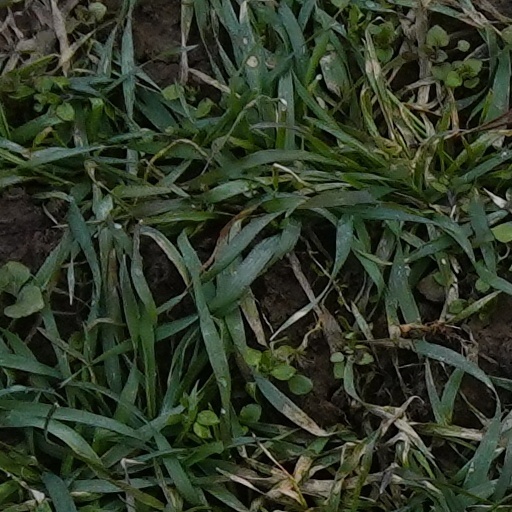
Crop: wheat